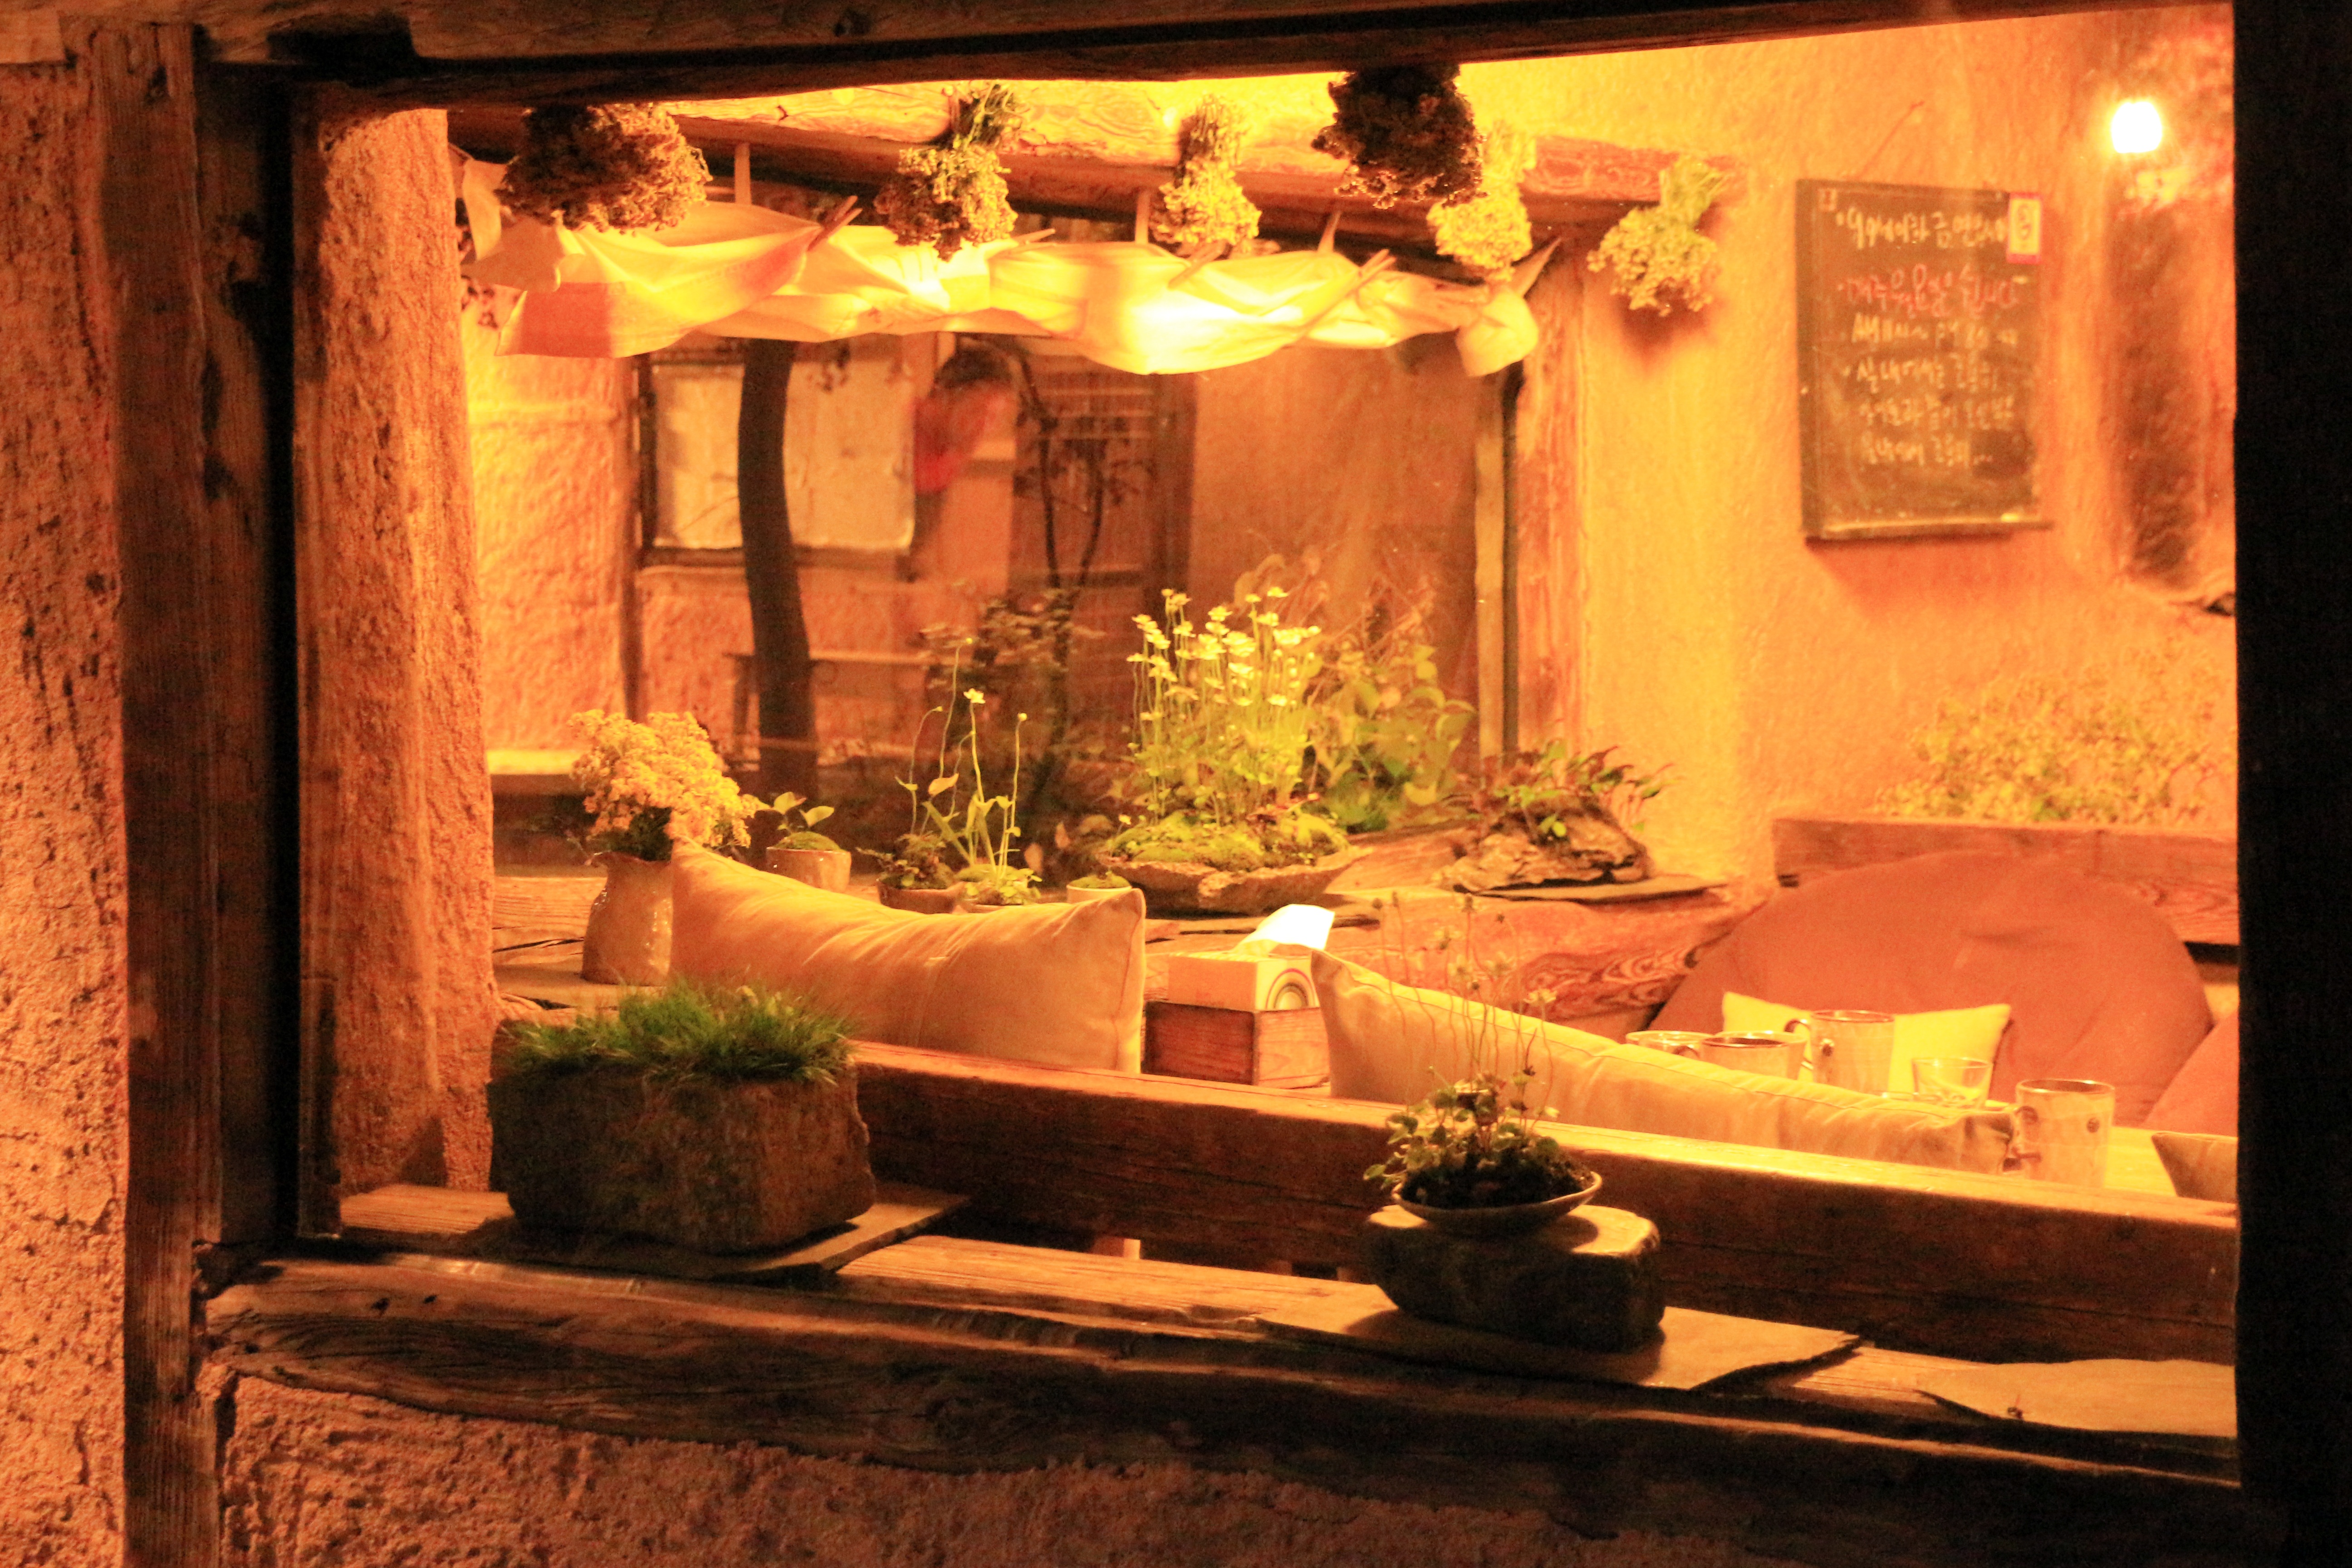
window, meeting, autumn, living room, interior design, wildflower story